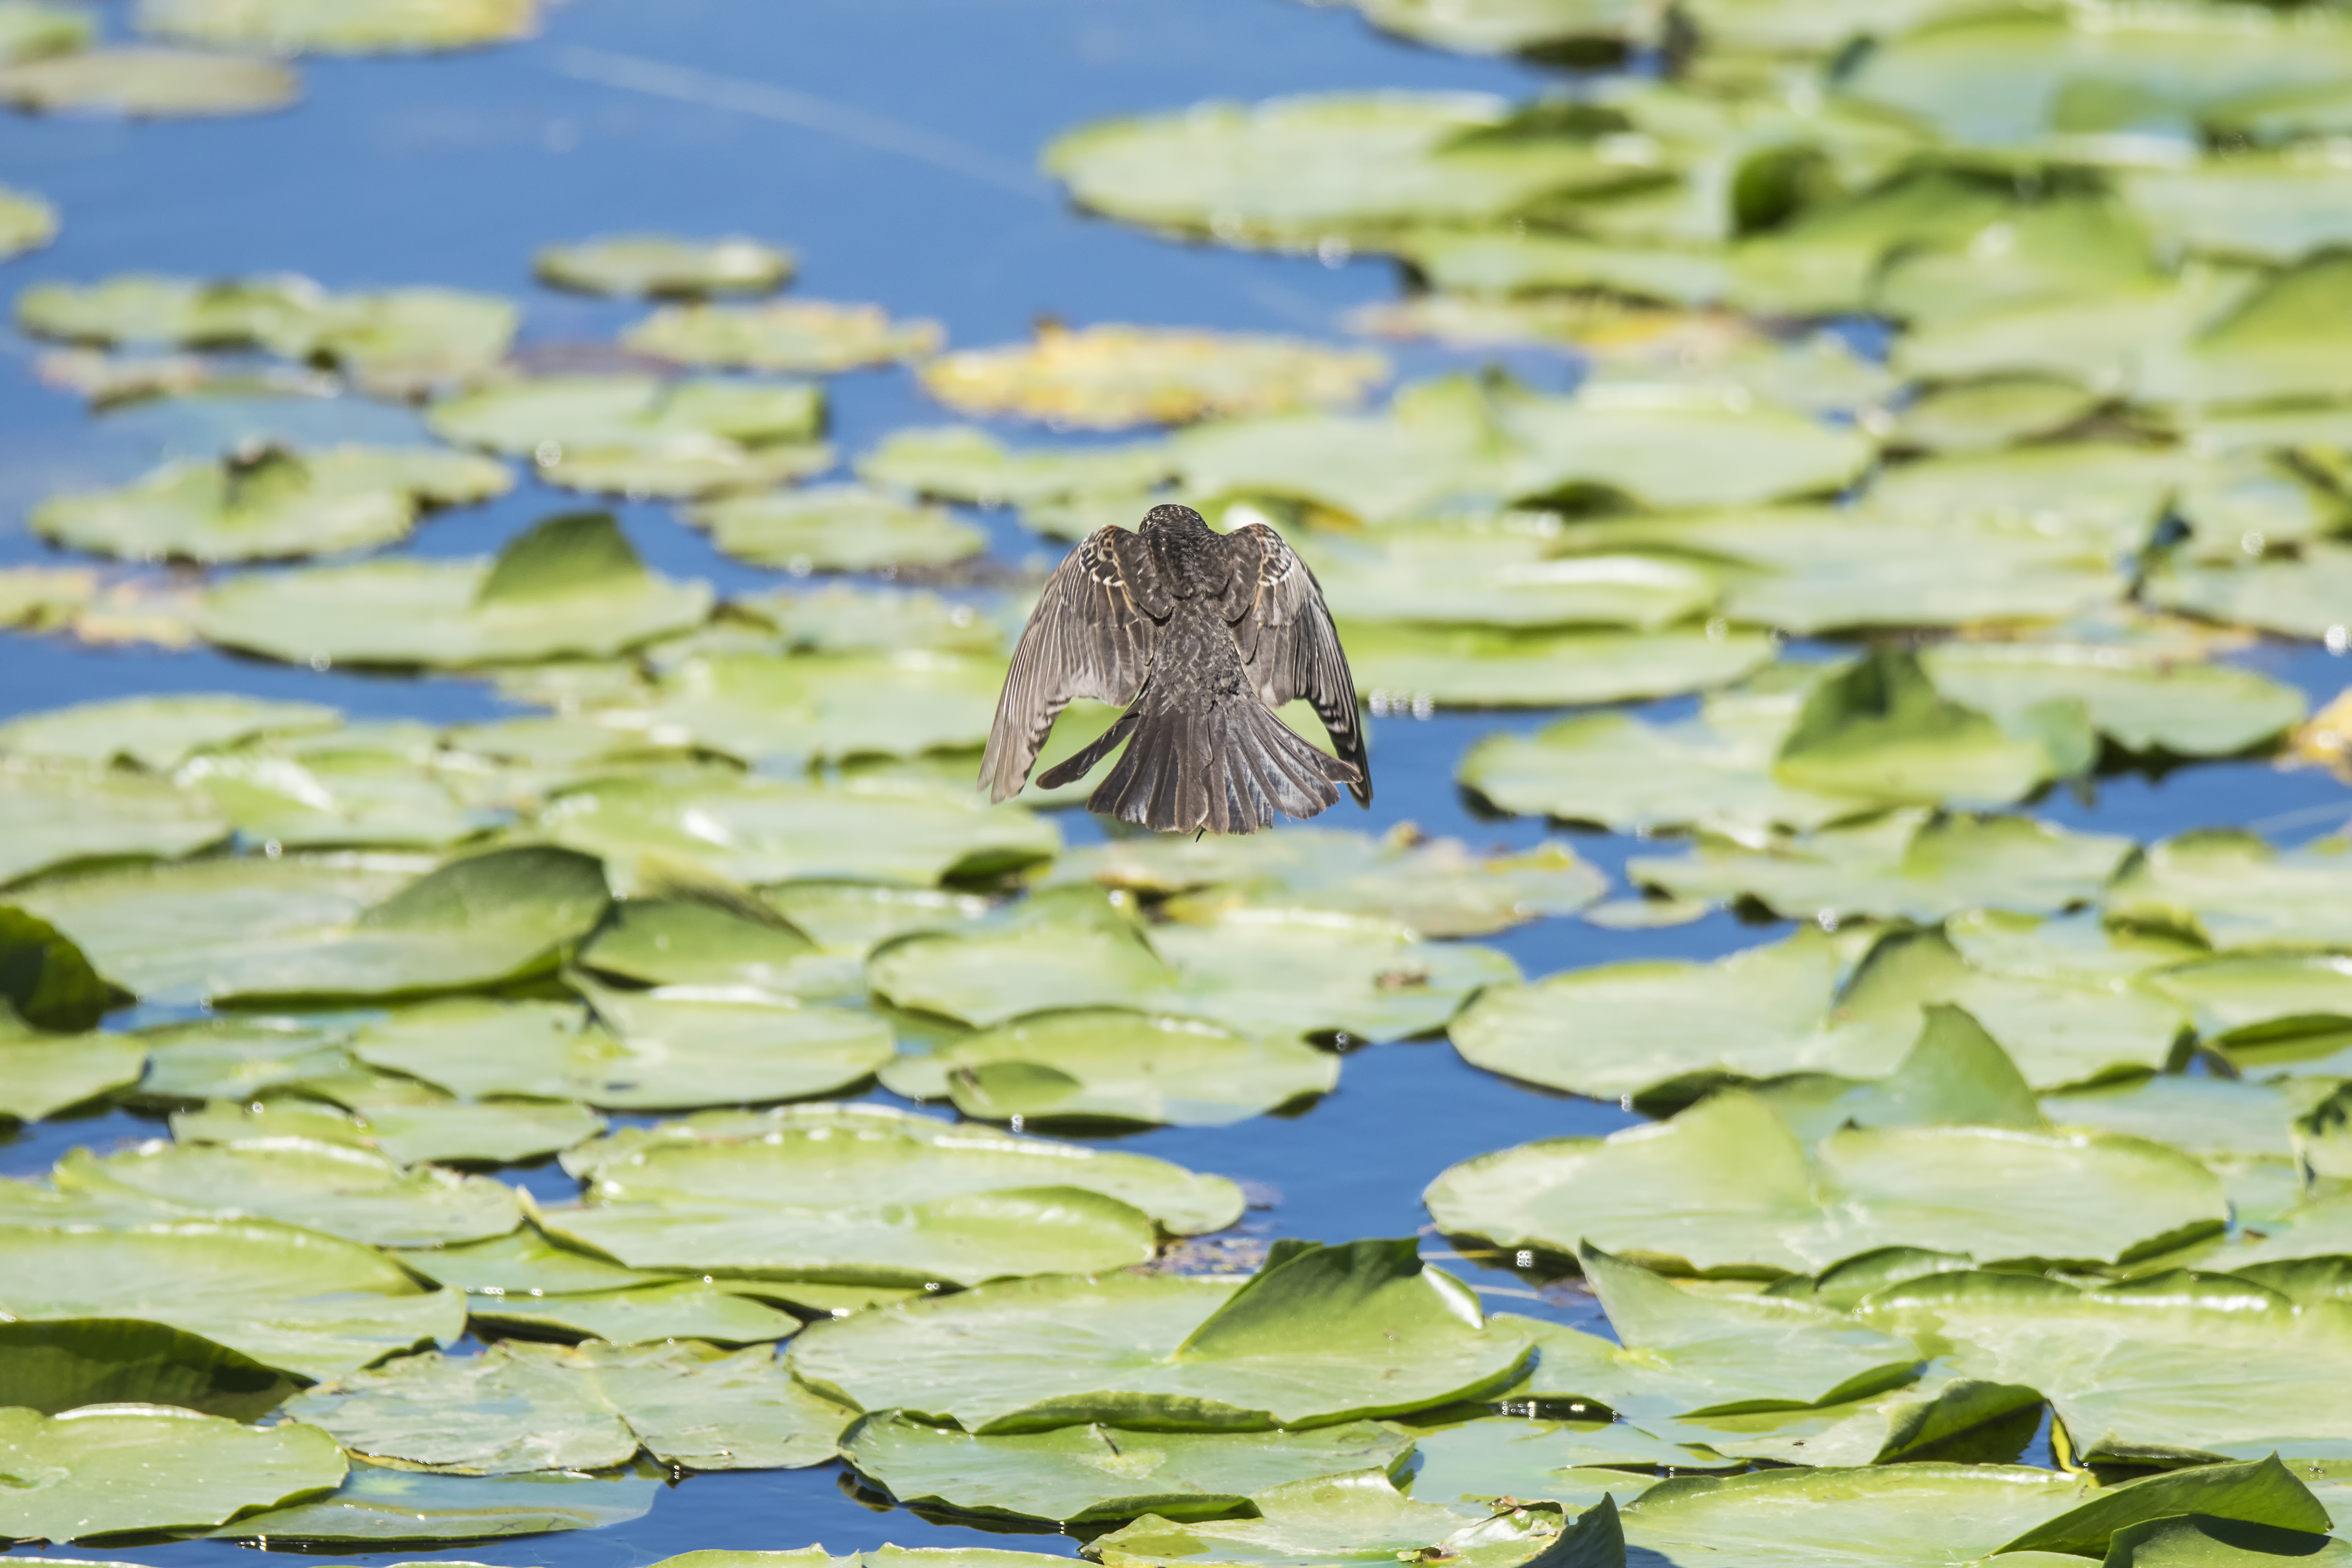
water, nature, bird, leaf, flower, pond, wildlife, green, red, winged, flora, fauna, canada, a, quebec, blackbird, ecosystem, sherbrooke, oiseau, carouge, paulettes, macro photography